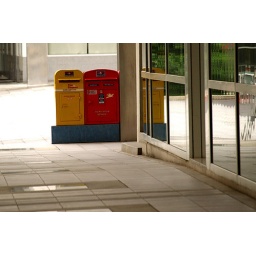
letter boxes in front of a post office in Putra Jaya